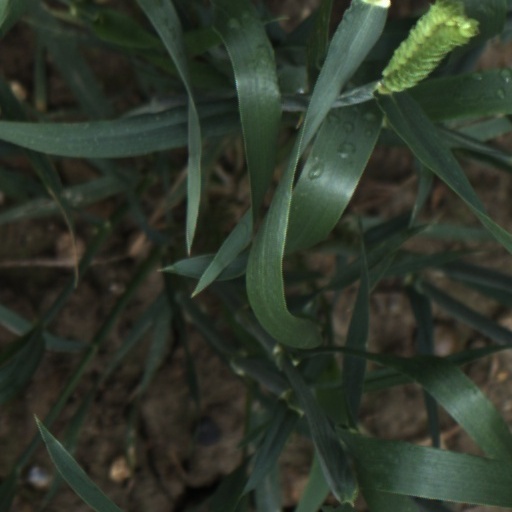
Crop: wheat